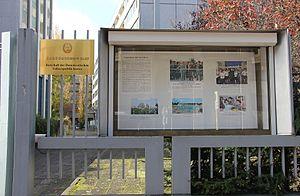
L'ambassade de Corée du Nord en Allemagne est la représentation diplomatique de la Corée du Nord en Allemagne. Elle est située au 5–7 Glinkastraße, à Berlin, la capitale du pays. Son ambassadeur est Pak Nam Jong depuis 2017.